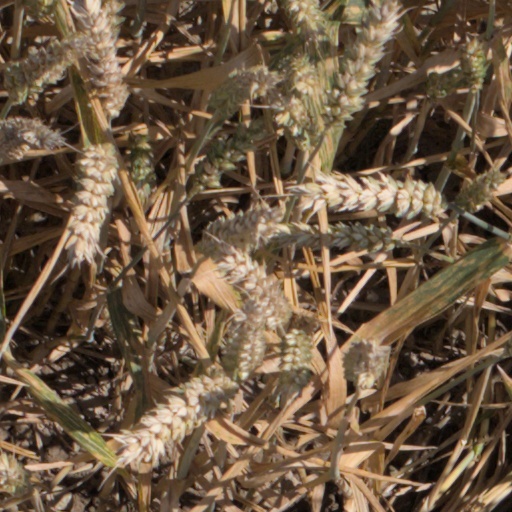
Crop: wheat